Marita Ulvskog

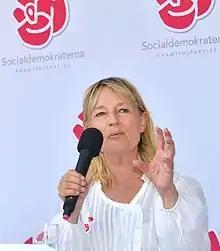
Ulvskog delivering a speech at Sergels torg in Stockholm in May 2014

Marita Elisabet Ulvskog (born 4 September 1951) is a Swedish politician who served as Member of the European Parliament from 2009 until 2019. She is a member of the Social Democrats, part of the Progressive Alliance of Socialists and Democrats.